590 Madison Avenue

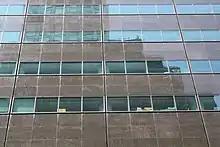
Facade detail, with horizontal strips of gray-green glass between spandrel panels of polished granite

The building's facade consists of horizontal strips of gray-green glass between spandrel panels of polished granite. The gray-green facade was intended to blend in with the Corning Glass Building as well as 590 Madison Avenue's atrium. About 15,000 slabs of Canadian granite are used on the facade. American sculptor James Rappa was hired to select the granite from the LaCroix quarry in Saint-Sébastien, Estrie, Quebec, and classify it with three grades of quality. Rappa discarded the lowest-quality granite and used the highest-quality material on the lower stories. Barnes had specified the granite be polished because it would help make the building look like a prism. In total, the granite slabs cover around .